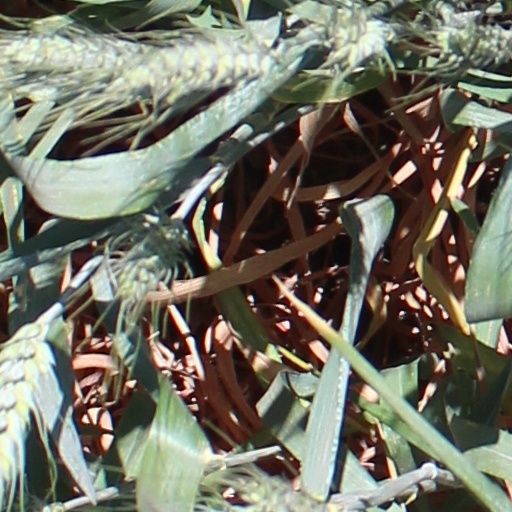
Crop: wheat